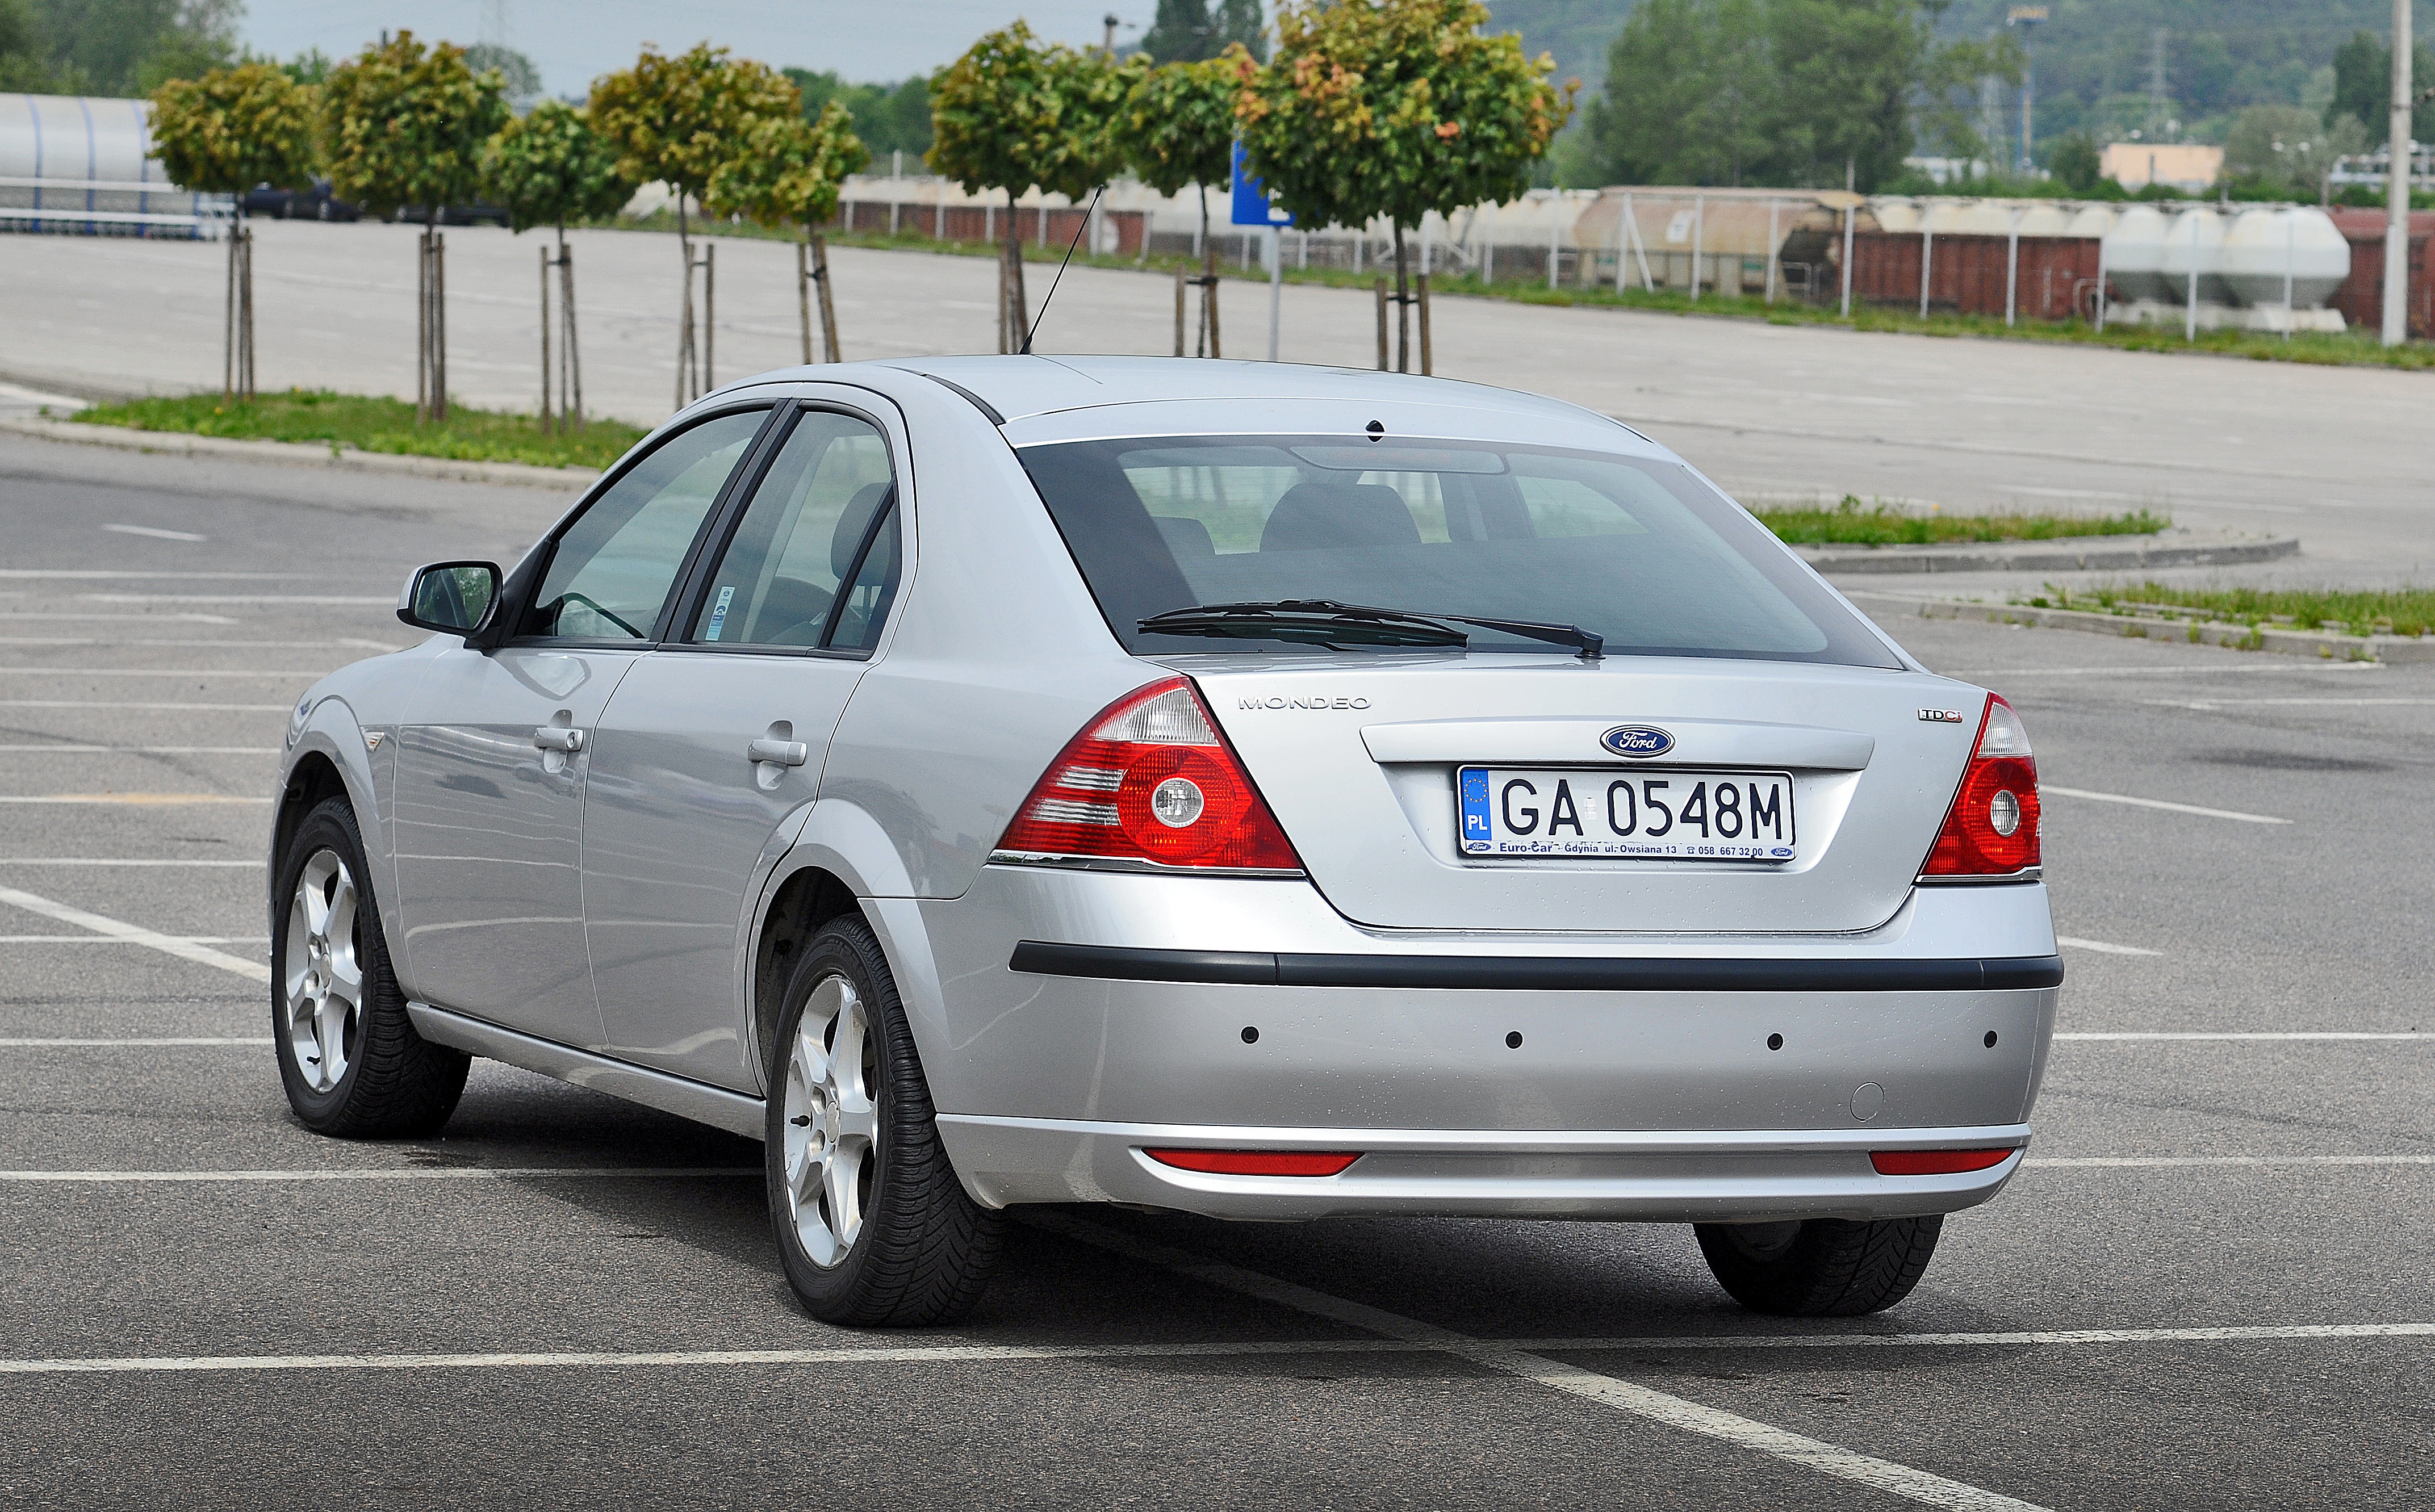
light, car, wheel, parking, asphalt, vehicle, square, auto, automotive, moto, ford, silver, bed, wheels, sedan, diesel, mondeo, used, reflector, offer, alu, the vehicle, replacement lamp, land vehicle, automobile make, automotive exterior, compact car, luxury vehicle, family car, executive car, ford motor company, mk3, arrays